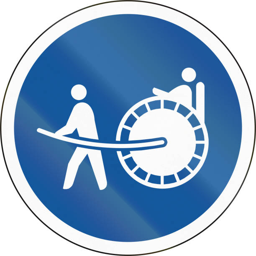
road sign used in the country of only vector art illustration